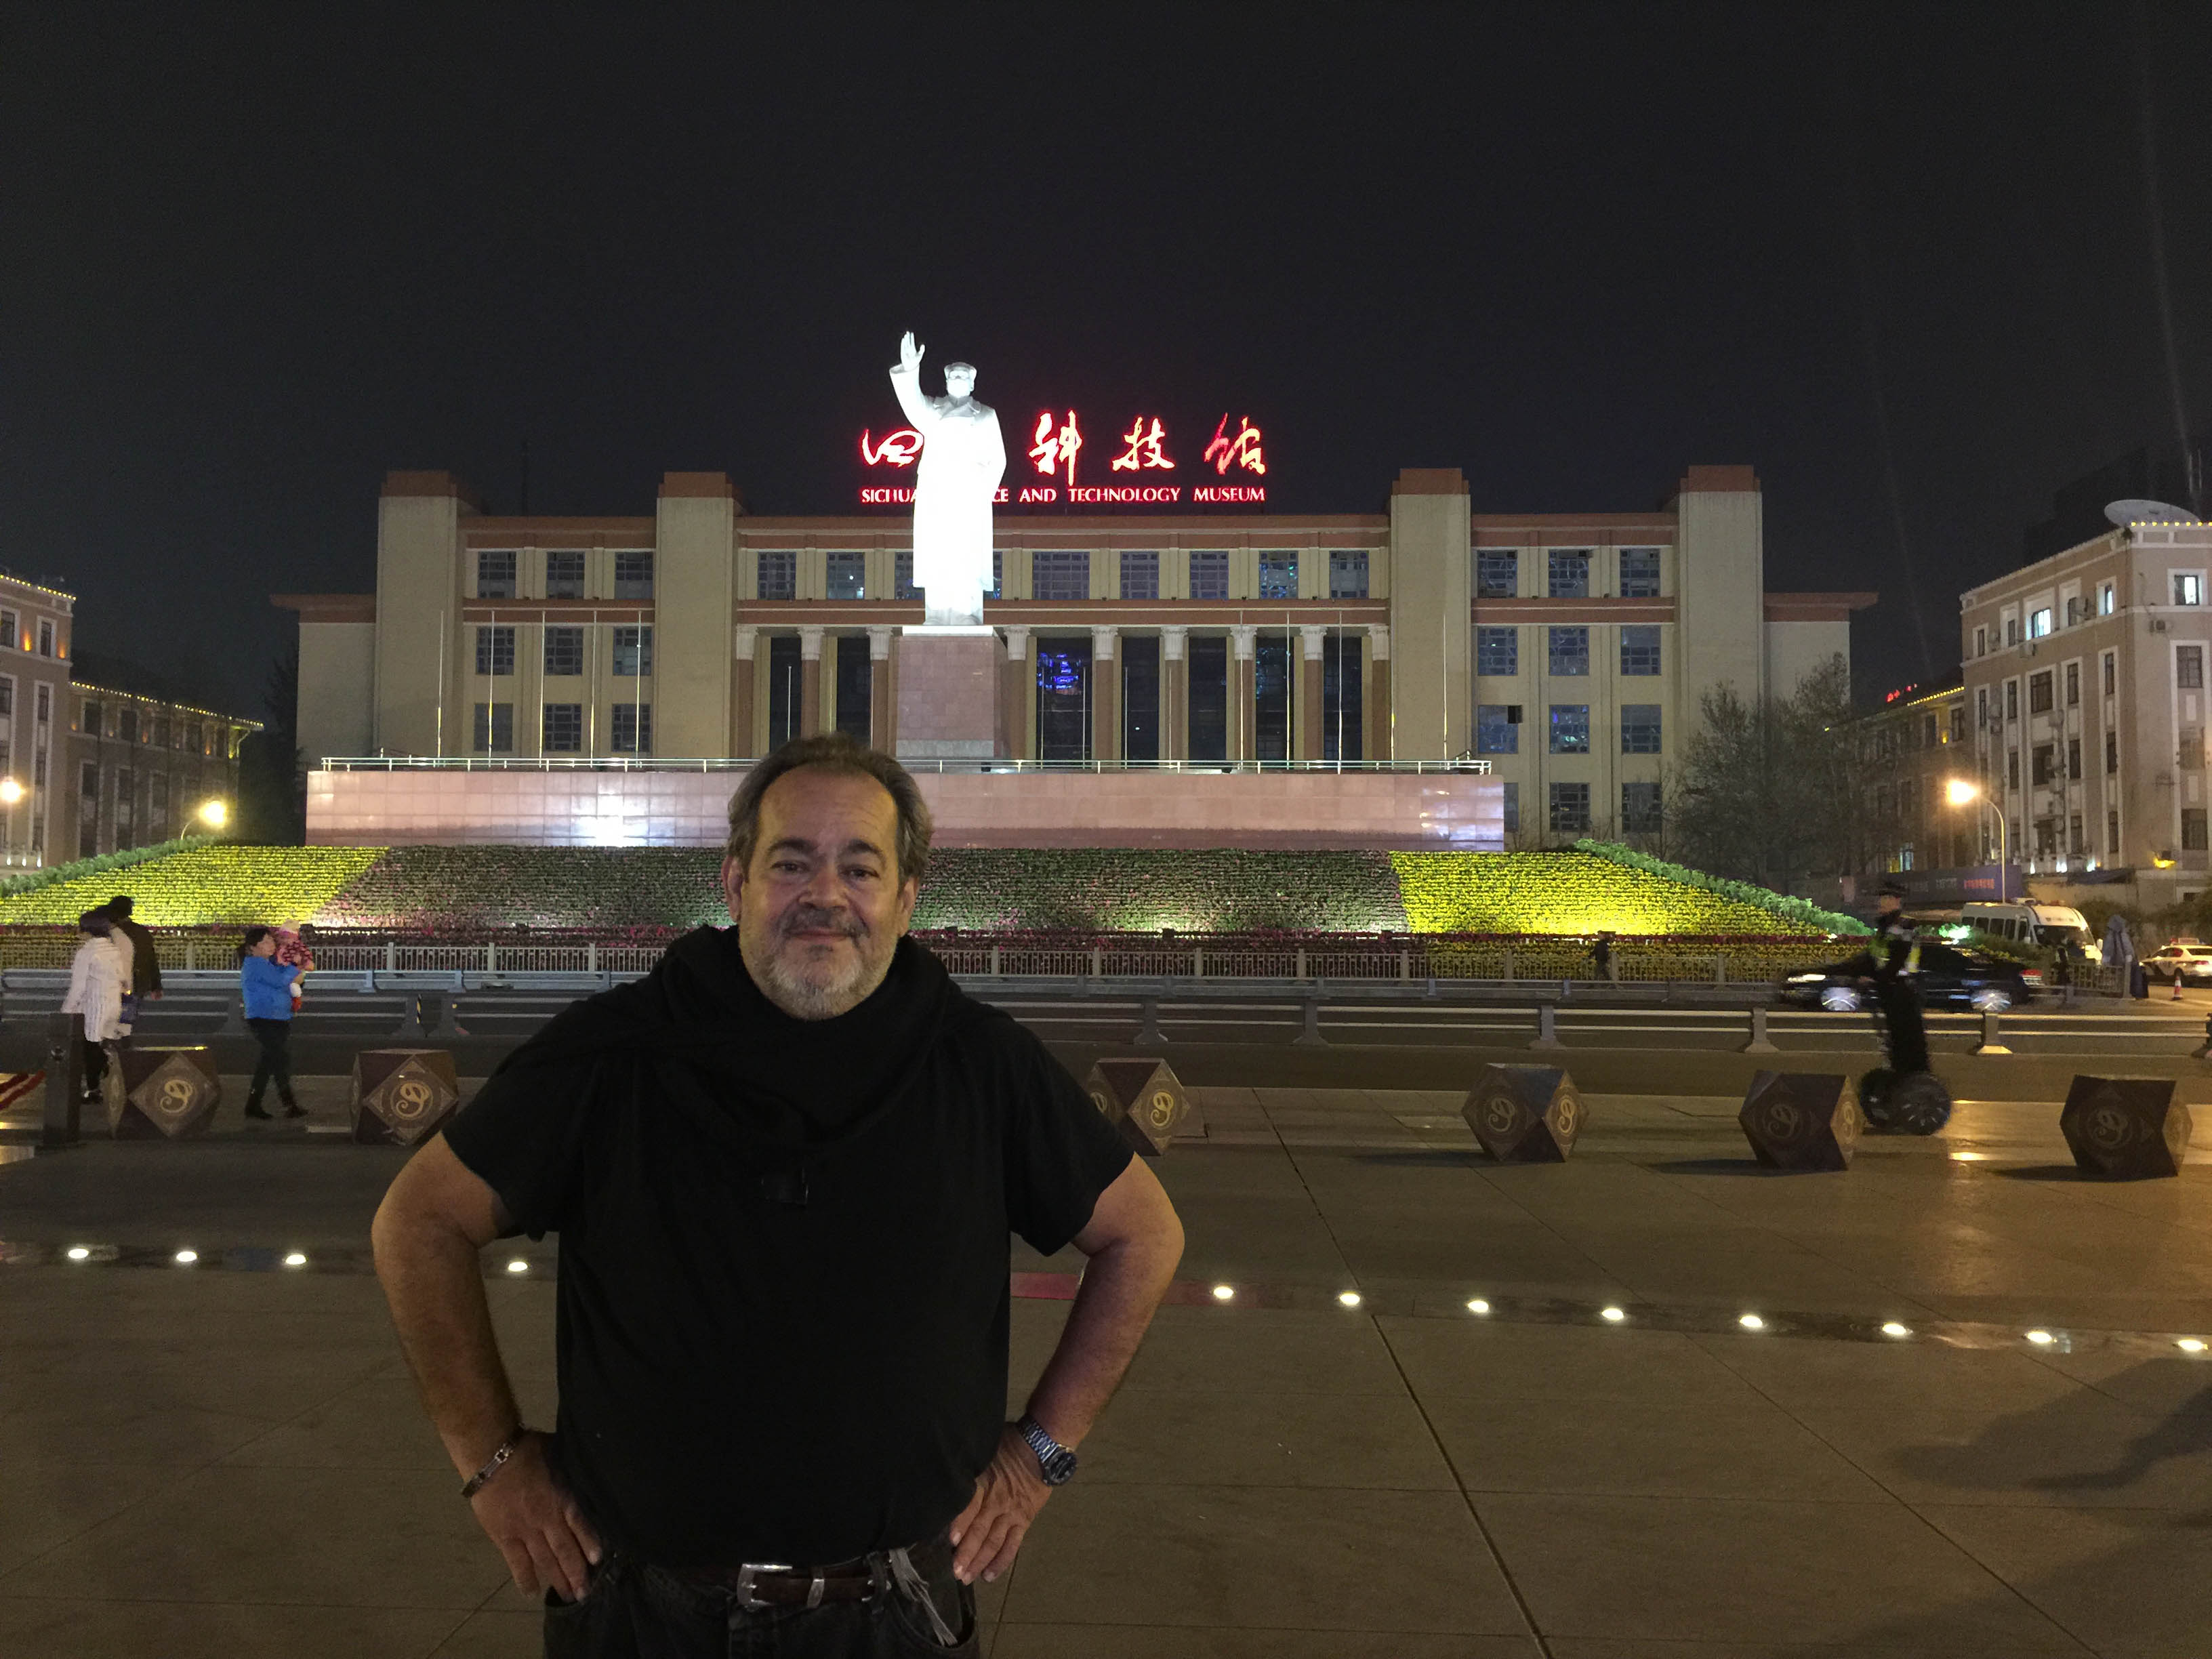
night, evening